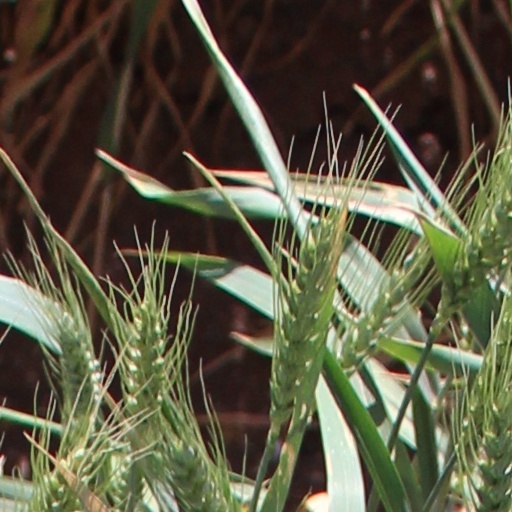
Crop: wheat